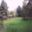
Label: house